The arts

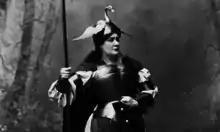
Ernestine Schumann-Heink as Waltraute in "Götterdämmerung"

Performing arts comprise dance, music, theatre, opera, mime, and other art forms in which human performance is the principal product. Performing arts are distinguished by this performance element in contrast with disciplines such as visual and literary arts, where the product is an object that does not require a performance to be observed and experienced. Each discipline in the performing arts is temporal in nature, meaning the product is performed over a period of time. Products are broadly categorized as being either repeatable (for example, by script or score) or improvised for each performance. Artists who participate in these arts in front of an audience are called performers, including actors, magicians, comedians, dancers, musicians, and singers. Performing arts are also supported by the services of other artists or essential workers, such as songwriters and those involved with stagecraft. Performers adapt their physical appearance with tools such as costumes and theatrical makeup.